Social Bonding and Nurture Kinship

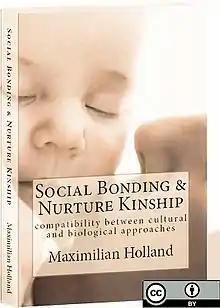
Cover showing an abstract human care-giving relationship

Social Bonding and Nurture Kinship: Compatibility between Cultural and Biological Approaches is a book on human kinship and social behavior by Maximilian Holland, published in 2012. The work synthesizes the perspectives of evolutionary biology, psychology and sociocultural anthropology towards understanding human social bonding and cooperative behavior. It presents a theoretical treatment that many consider to have resolved longstanding questions about the proper place of genetic (or 'blood') connections in human kinship and social relations, and a synthesis that "should inspire more nuanced ventures in applying Darwinian approaches to sociocultural anthropology".